Dolly Golden

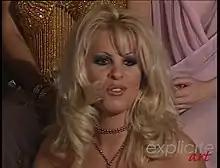
Golden in a scene from the film "Exhibition 99" (1998)

Dolly Golden (born Samya Myriam Linda Bouzitoune on August 28, 1973) is a former pornographic actress.